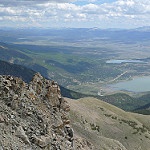
Label: mountain